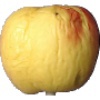
Label: red_yellow_apple